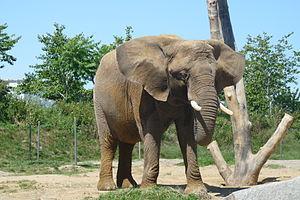
Éléphant africain au zoo de Granby en 2010
Le Chemin des Cantons est une route touristique de la région touristique des Cantons-de-l'Est au Québec.